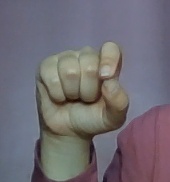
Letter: fa